A Vindication of the Rights of Woman

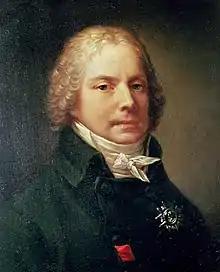
Talleyrand, by Pierre-Paul Prud'hon

"A Vindication of the Rights of Woman" was written against the tumultuous background of the French Revolution and the debates that it spawned in Britain. In a lively and sometimes vicious pamphlet war, now referred to as the Revolution controversy, British political commentators addressed topics ranging from representative government to human rights to the separation of church and state, many of these issues having been raised in France first. Wollstonecraft first entered this fray in 1790 with "A Vindication of the Rights of Men", a response to Edmund Burke's "Reflections on the Revolution in France" (1790). In his "Reflections", Burke criticized the view of many British thinkers and writers who had welcomed the early stages of the French revolution. While they saw the revolution as analogous to Britain's own Glorious Revolution in 1688, which had restricted the powers of the monarchy, Burke argued that the appropriate historical analogy was the English Civil War (1642–1651) in which CharlesI had been executed in 1649. He viewed the French revolution as the violent overthrow of a legitimate government. In "Reflections" he argues that citizens do not have the right to revolt against their government because civilization is the result of social and political consensus; its traditions cannot be continually challengedthe result would be anarchy. One of the key arguments of Wollstonecraft's "Rights of Men", published just six weeks after Burke's "Reflections", is that rights cannot be based on tradition; rights, she argues, should be conferred because they are reasonable and just, regardless of their basis in tradition.